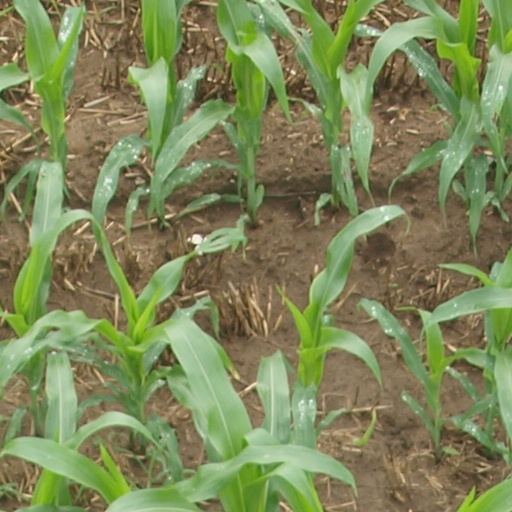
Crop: maize; corn